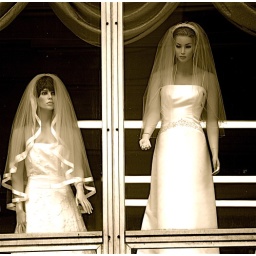
new york city midtown brides in the window mannequins black white